Roadkill

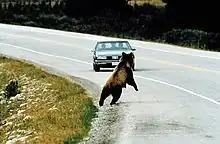
Wide-ranging large carnivores like this bear are particularly vulnerable to becoming roadkill.

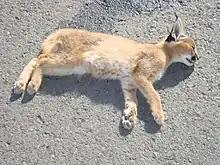
Roadkill caracal in Afedena (exclosure), Ethiopia

Roadkill is a wild animal that has been killed by collision with motor vehicles. Wildlife-vehicle collisions (WVC) have increasingly been the topic of academic research to understand the causes, and how they can be mitigated.